Answer in natural language. Which point is closer to the camera taking this photo, point A  or point B? Choose between the following options: B or A
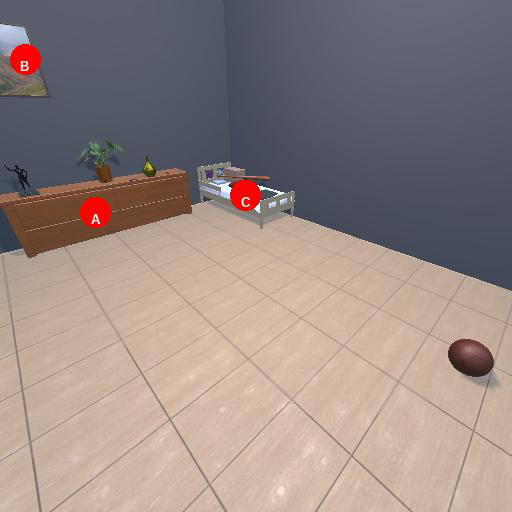
<answer>A</answer>